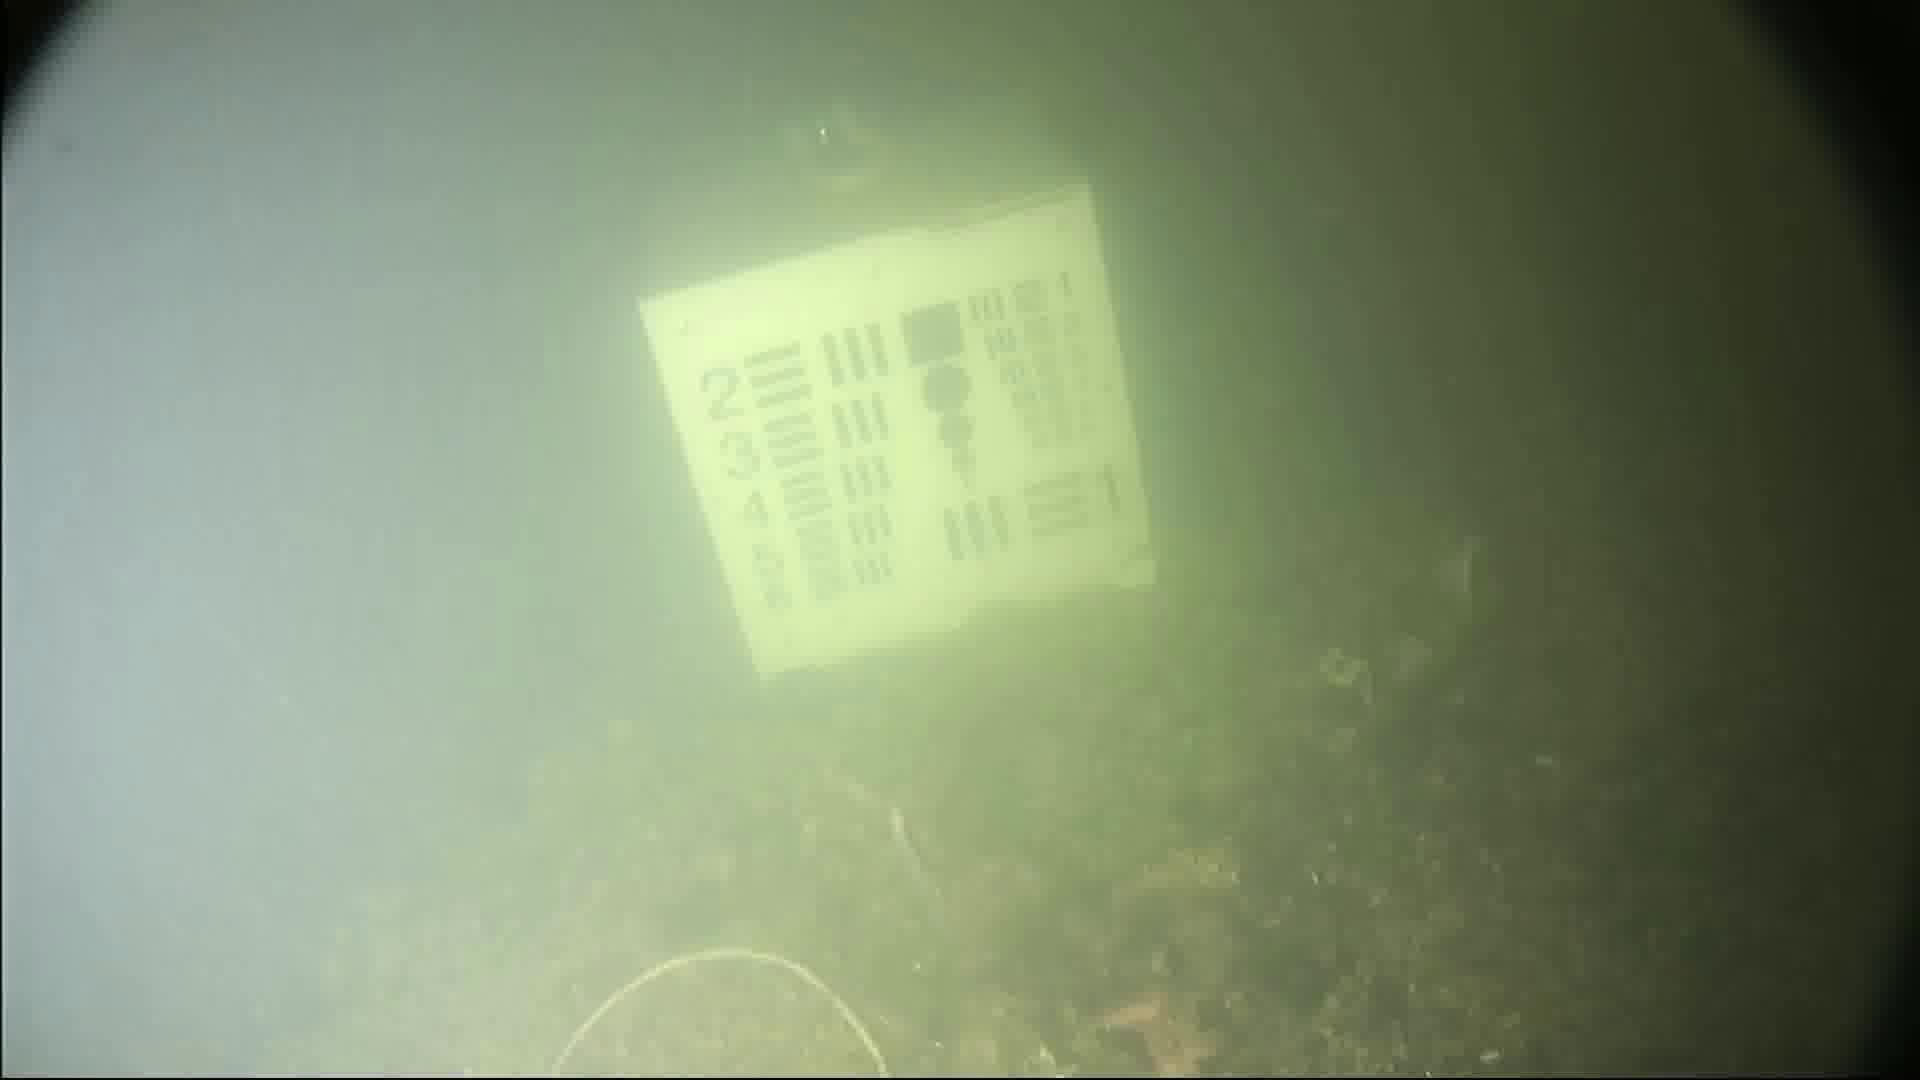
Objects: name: small_fish
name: starfish